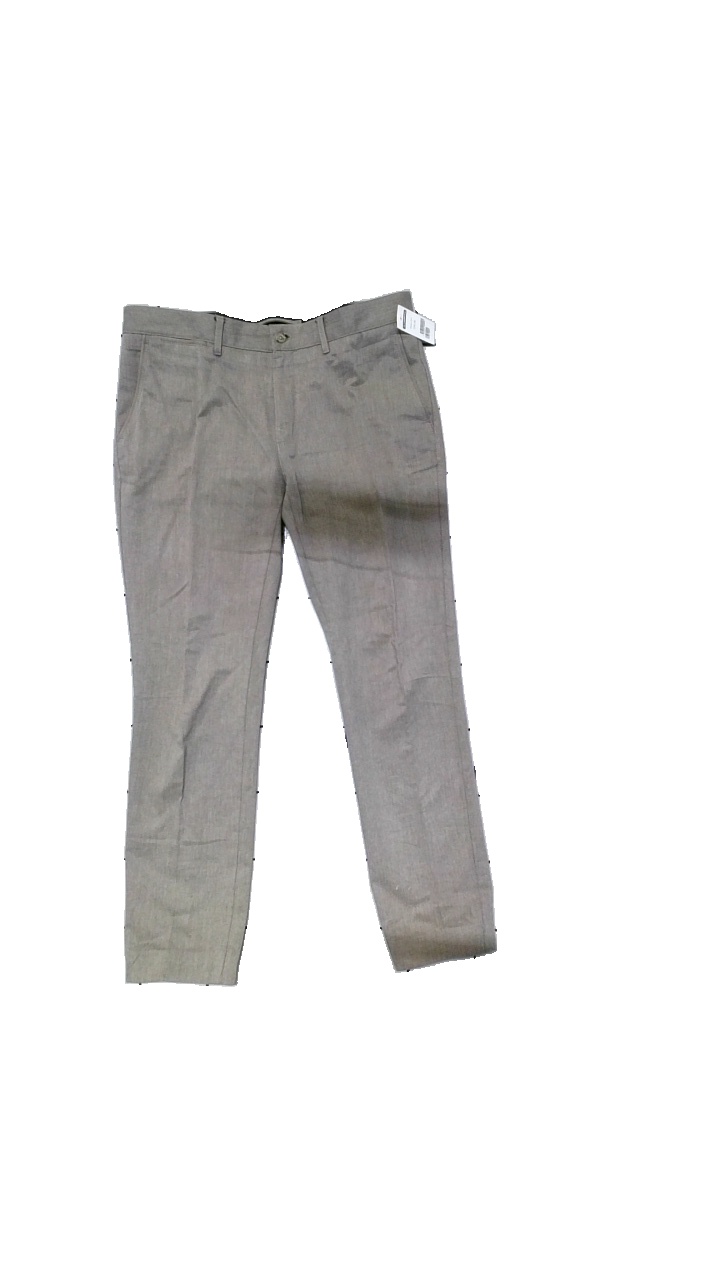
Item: Trousers (Men)
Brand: J.lindeberg
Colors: Beige, Grey
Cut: Regular
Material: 100% cotton
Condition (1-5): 4
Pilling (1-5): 3
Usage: Reuse
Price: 250-400